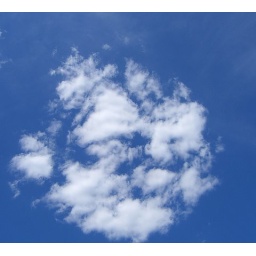
face in the clouds